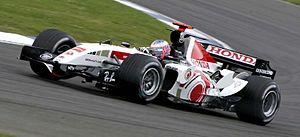
Résultats du Grand Prix de Grande-Bretagne de Formule 1 2005 qui a eu lieu sur le circuit de Silverstone le 10 juillet.